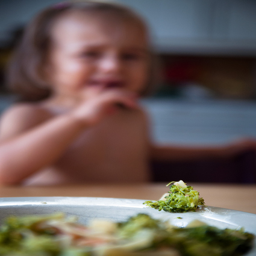
A baby girl crying while holding her hand to her chin in fear of broccoli.
The little girl is not happy with broccoli for her meal.
A child crying about a plate of broccoli.
A baby is cryong in front of some food
 A child crying with finger in the mouth sitting in front of plate of food.